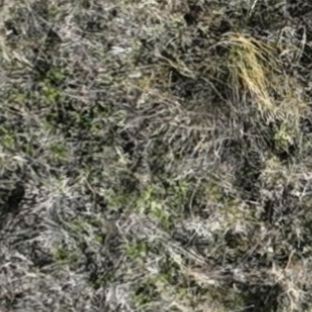
Month: october